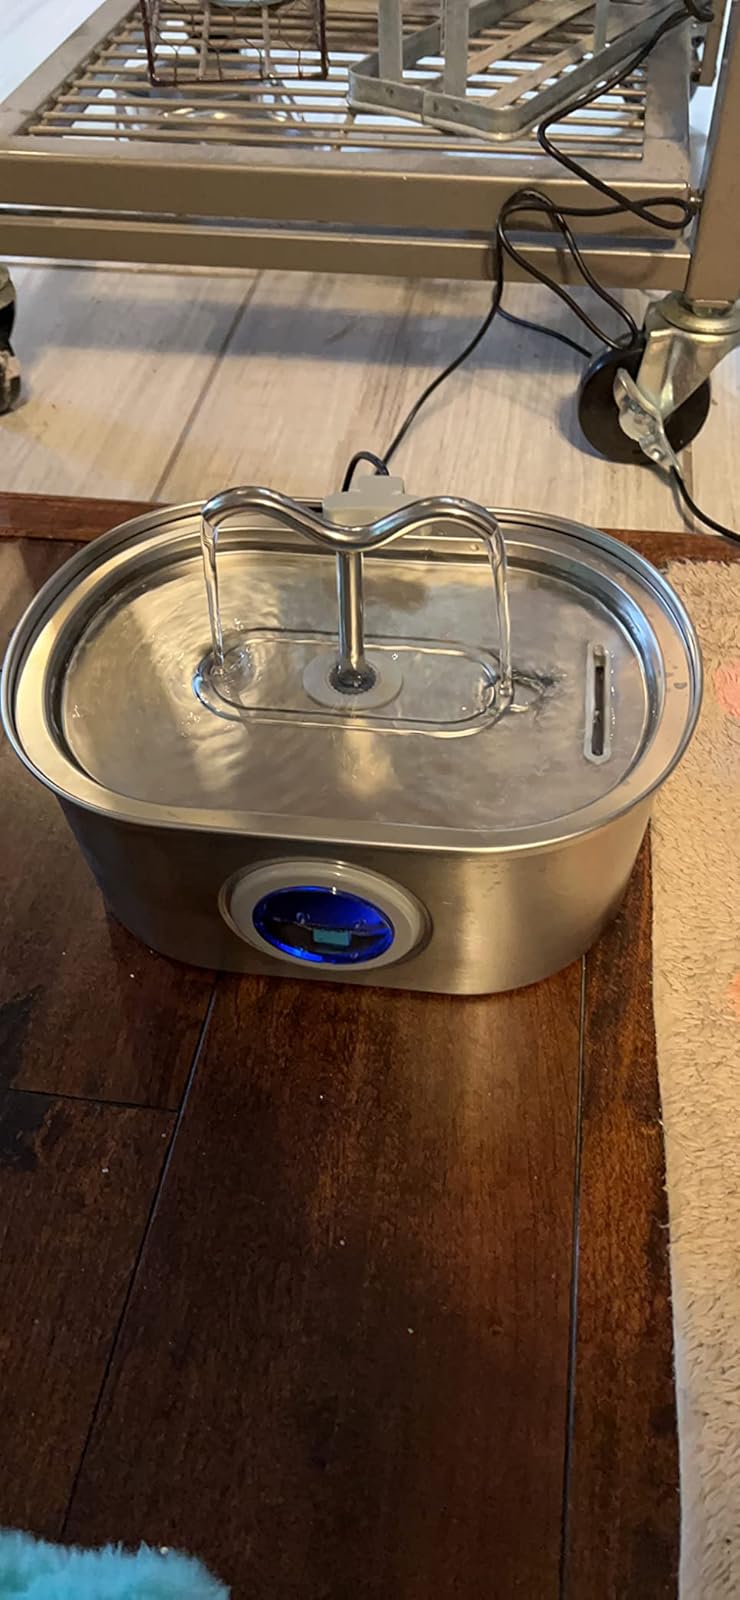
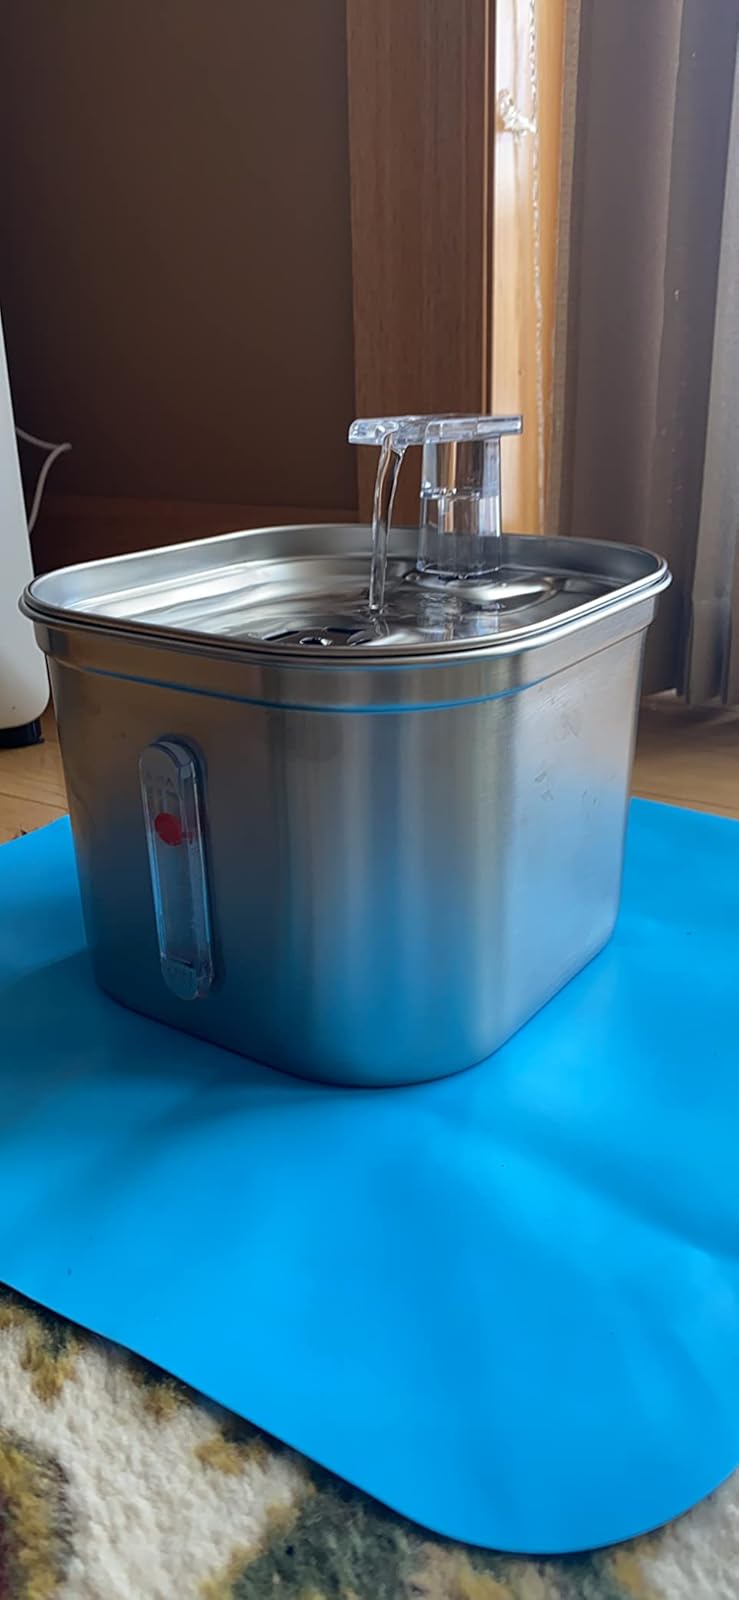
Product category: items_bowl
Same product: no